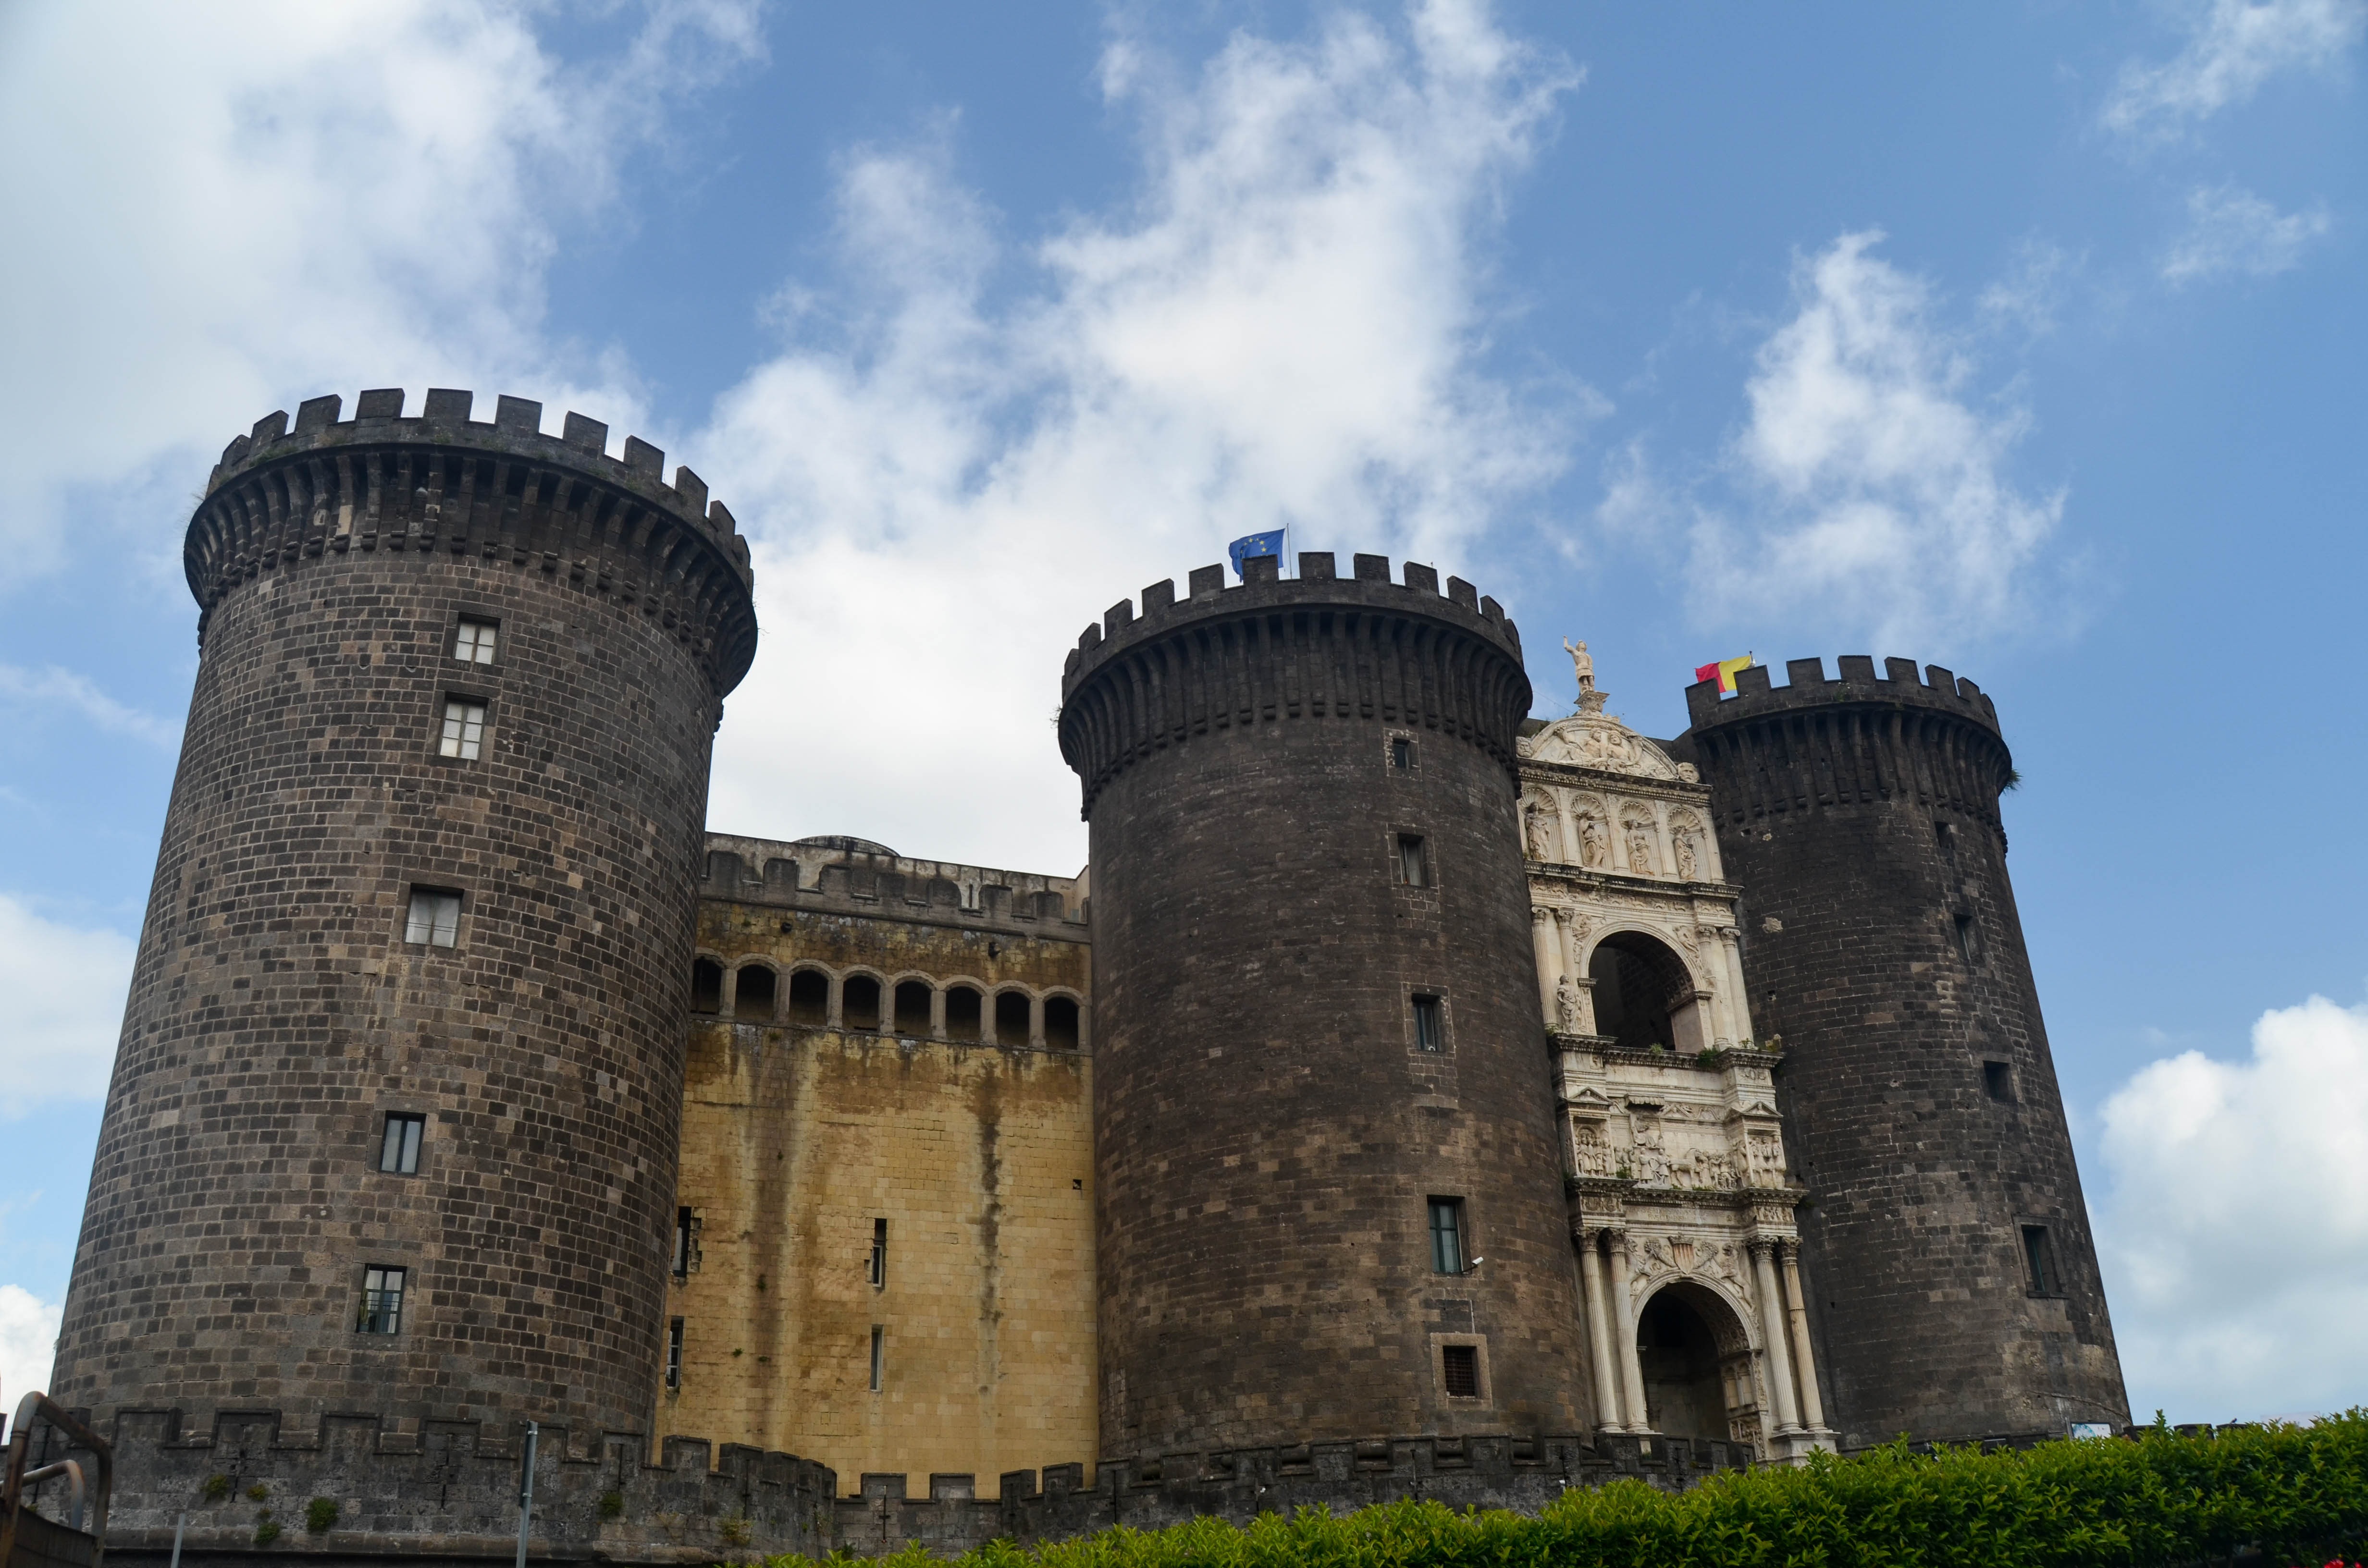
building, chateau, tower, castle, landmark, italy, fortification, medieval, ruins, naples, ancient history